Gale Sayers

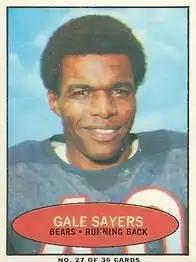
Gale Sayers, 1971, Bazooka Football Card

In the 1970 preseason, Sayers suffered a second knee injury, this time bone bruises to his left knee. Attempting to play through the injury in the opening game against the Giants, his production was severely limited. He sat out the next two games and returned in week 4 against the Vikings, but he was still visibly hampered, most evidently when he was unable to chase down Vikings defensive lineman Alan Page during a 65-yard fumble return. Sayers carried only six times for nine yards before further injuring his knee. He underwent surgery the following week and was deemed out for the remainder of the season. He had carried 23 times for 52 yards to that point. During his off time, Sayers took classes to become a stockbroker and became the first black stockbroker in his company's history. He also entered a Paine Webber program for 45 nationwide stockbroker trainees and placed second highest in sales.